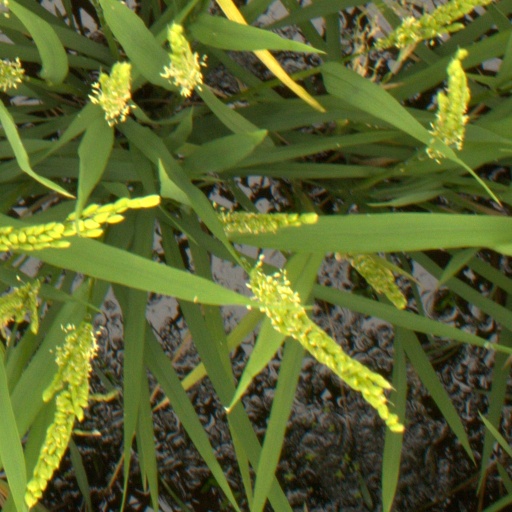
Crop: rice